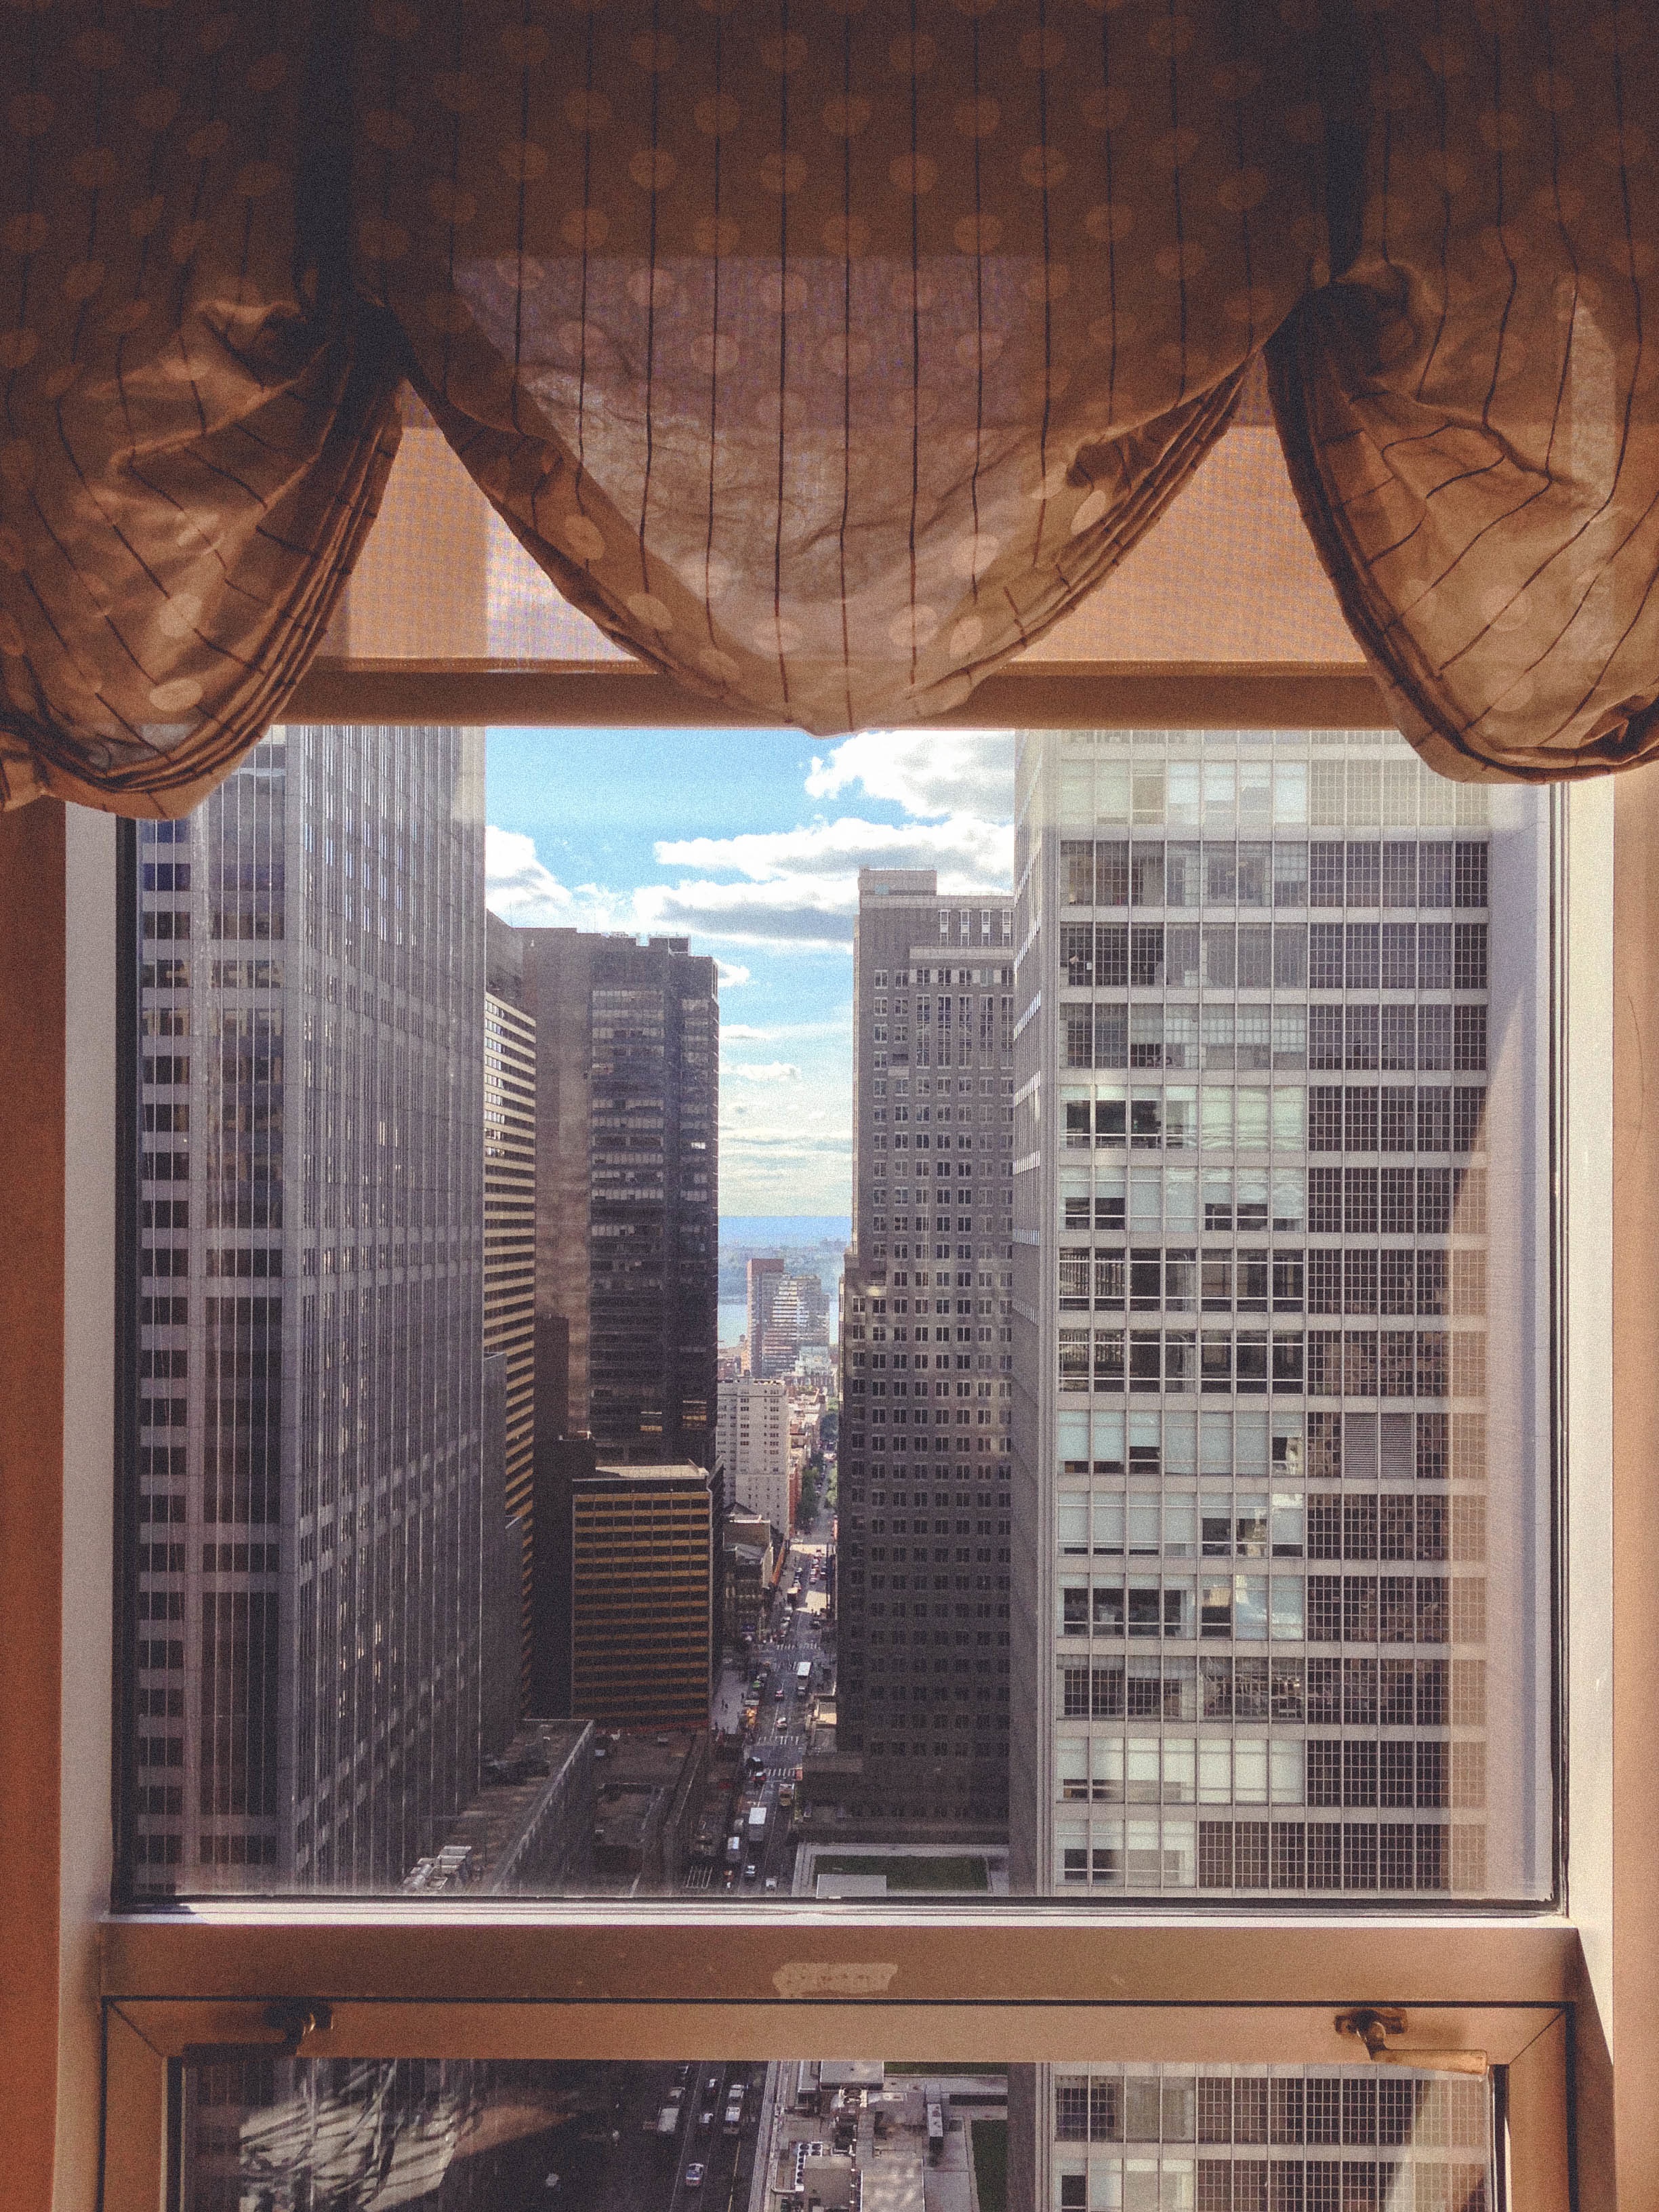
architecture, wood, window, curtain, room, interior design, textile, window blind, window covering, window treatment